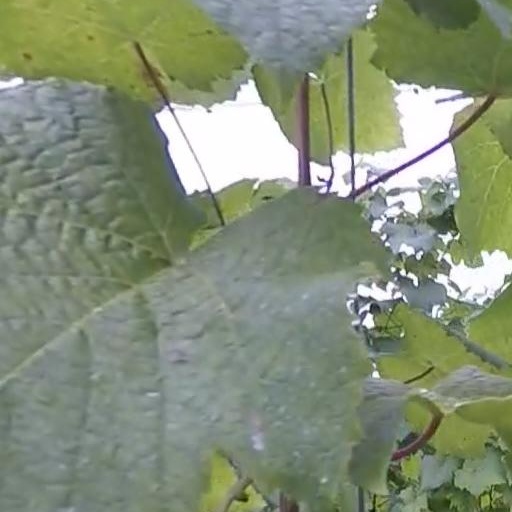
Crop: grape